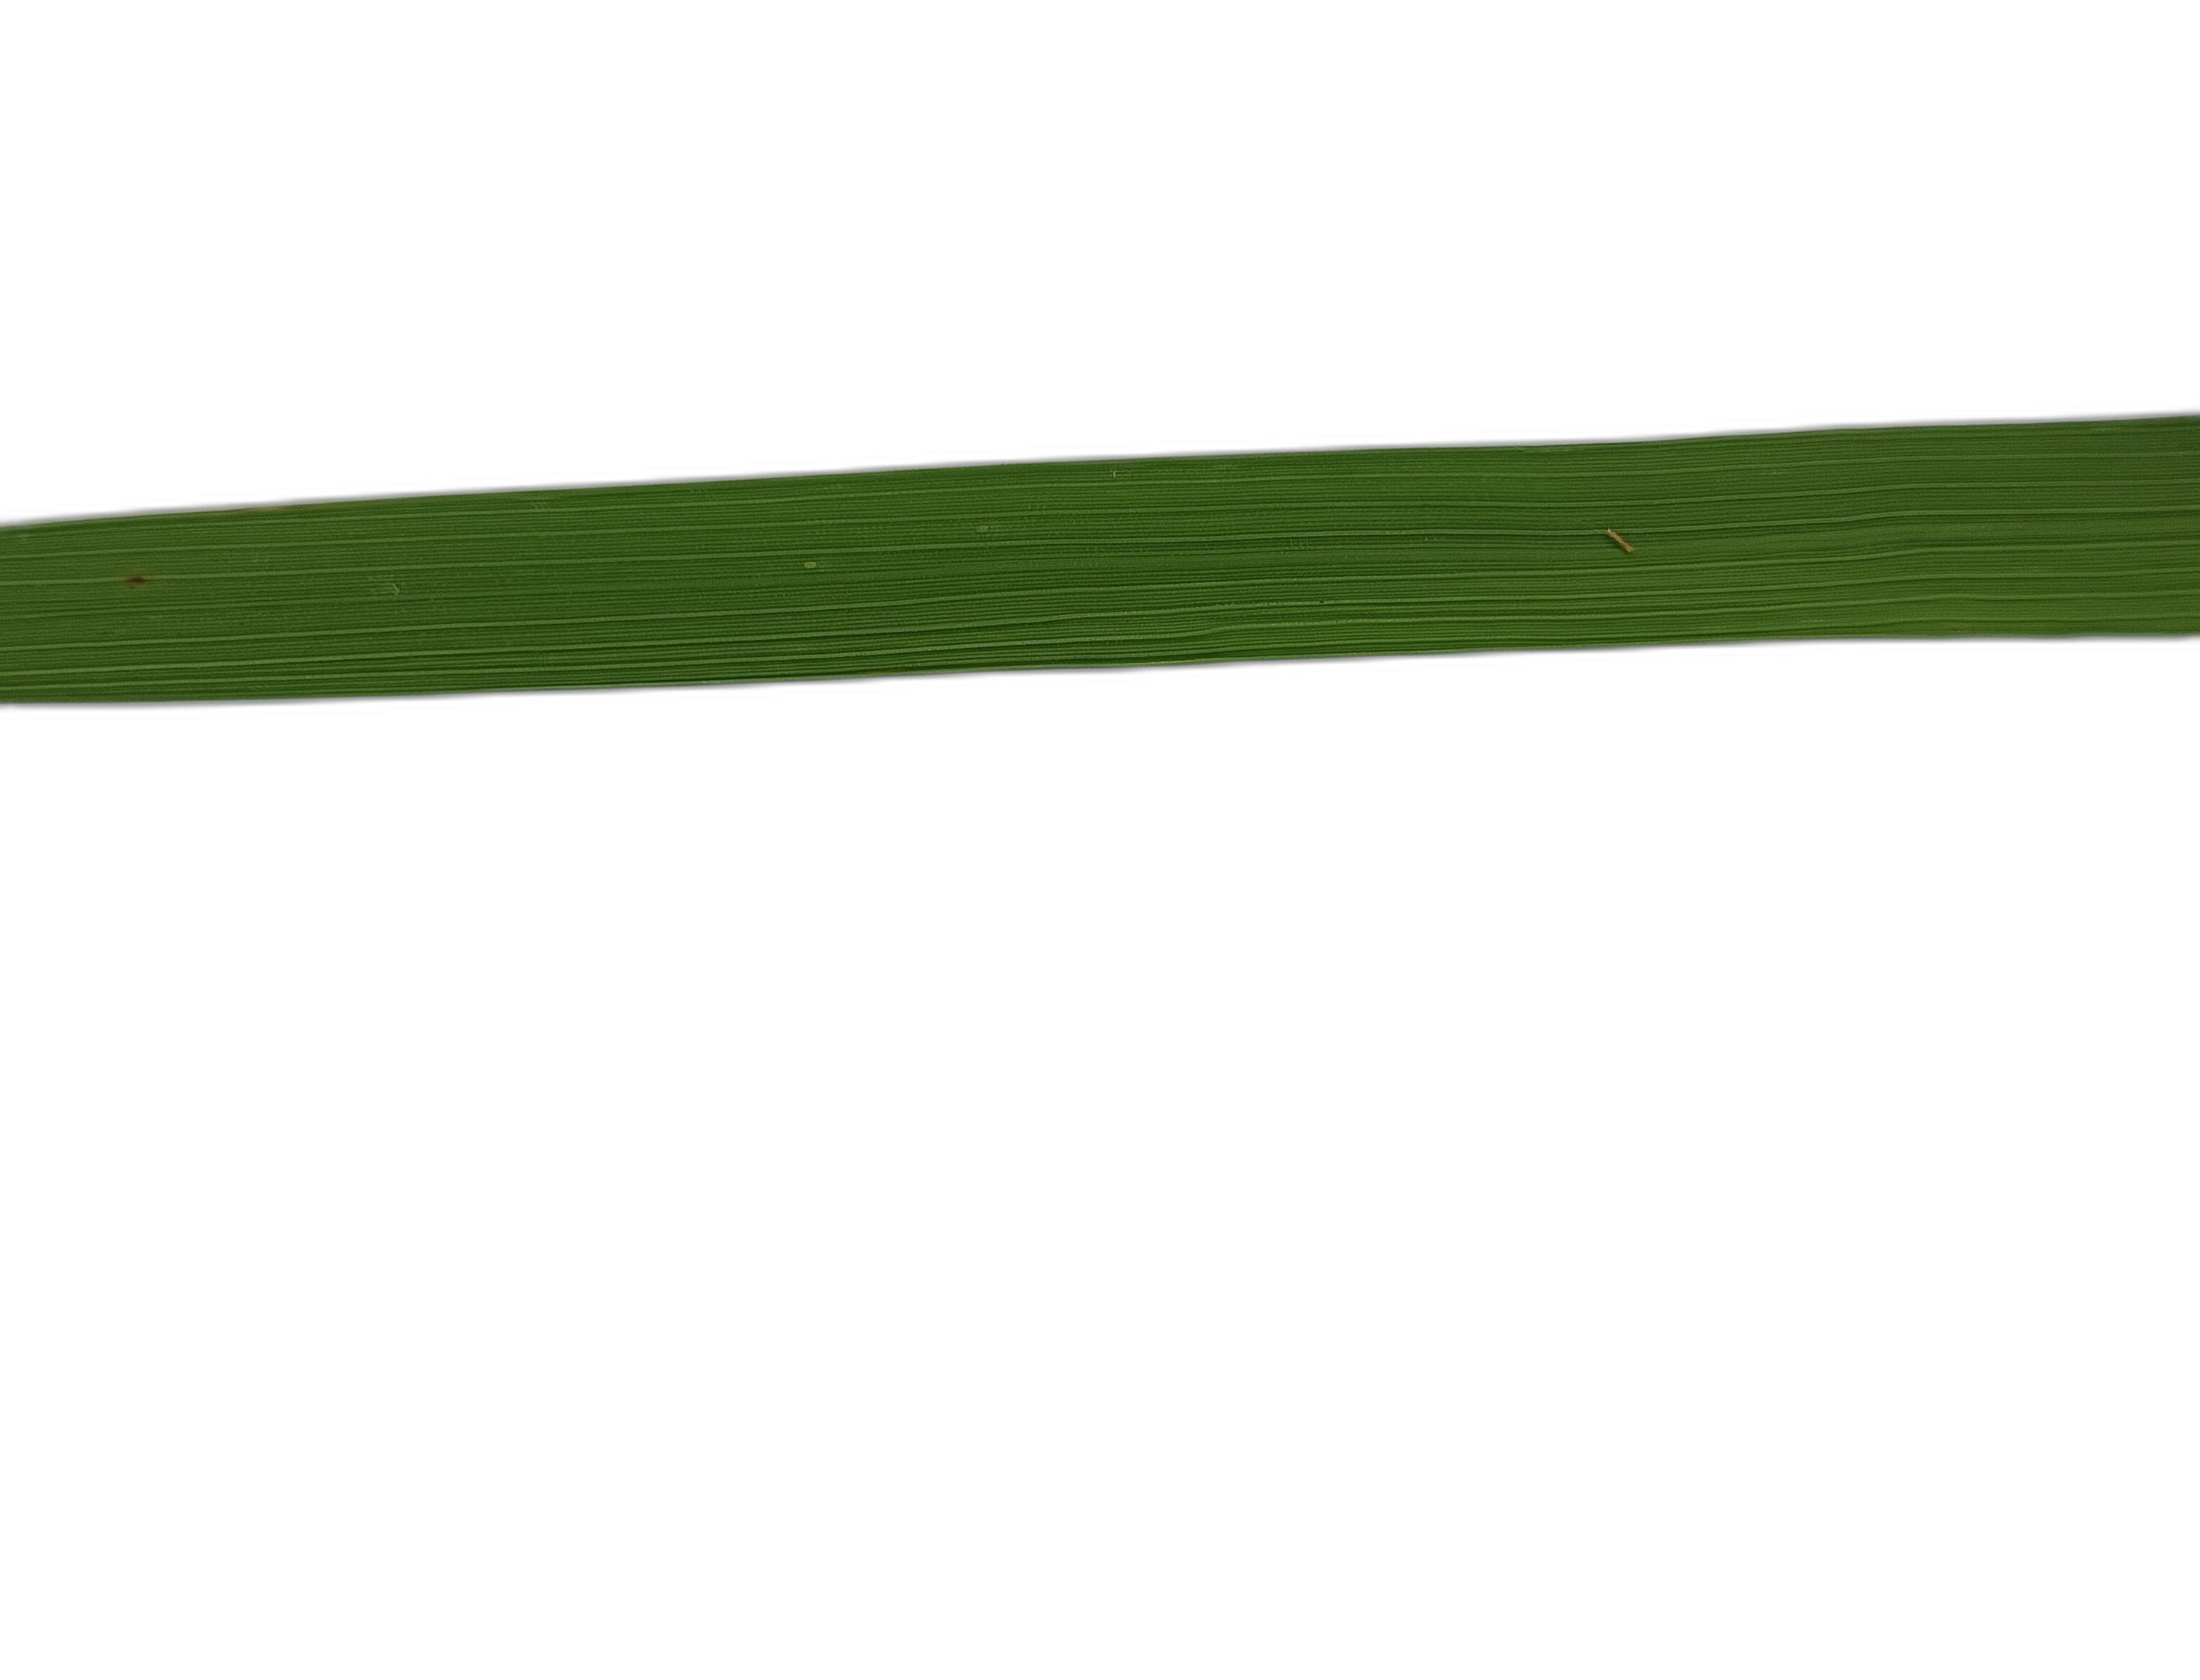
Label: Healthy